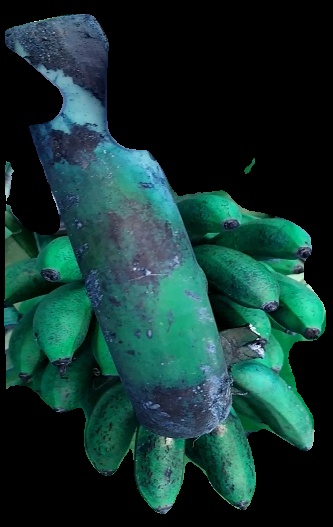
Variety: rasbale
Grade: grade3